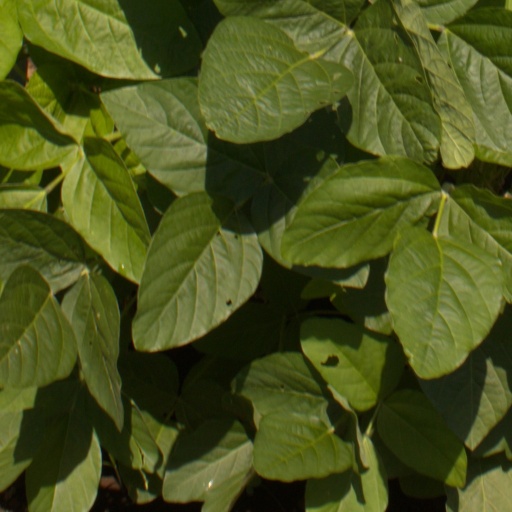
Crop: soybean